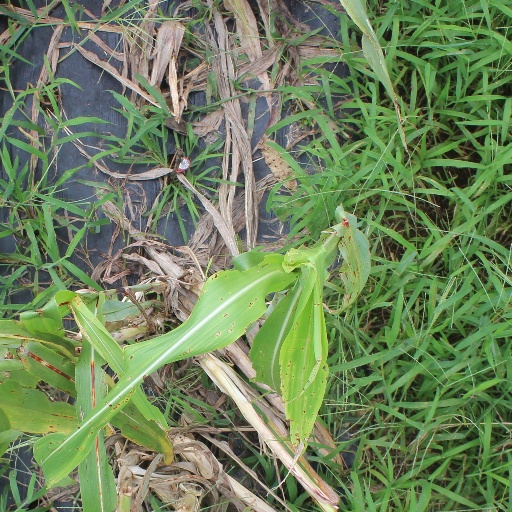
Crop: sorghum